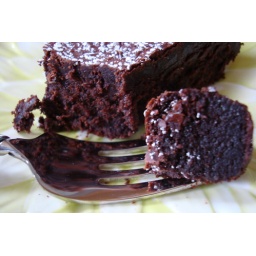
winning hearts and mind cake by Molly Wizenberg's book &amp;quot;A Homemade Life&amp;quot;